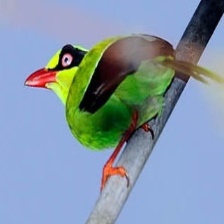
Species: GREEN MAGPIE
Scientific name: CISSA CHINENSIS
ImageNet parent category: magpie